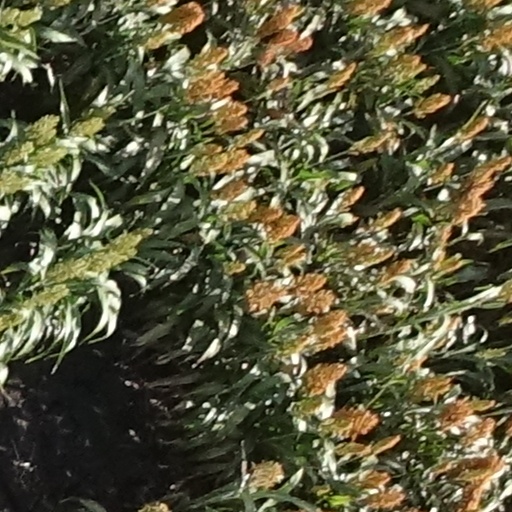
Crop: sorghum